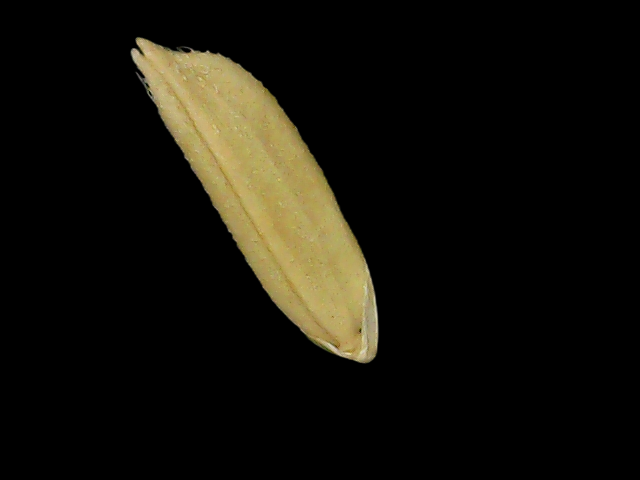
Rice variety: Bd75